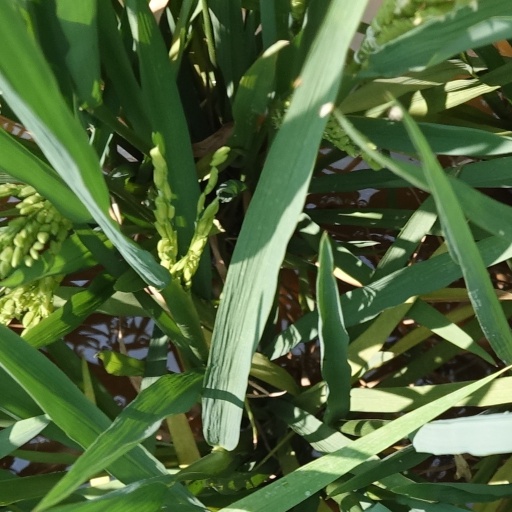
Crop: rice